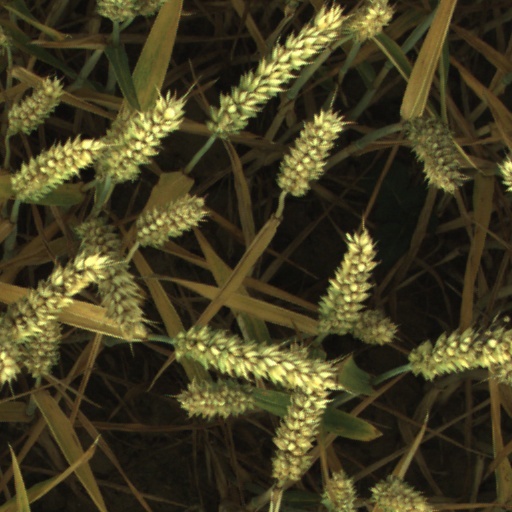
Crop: wheat